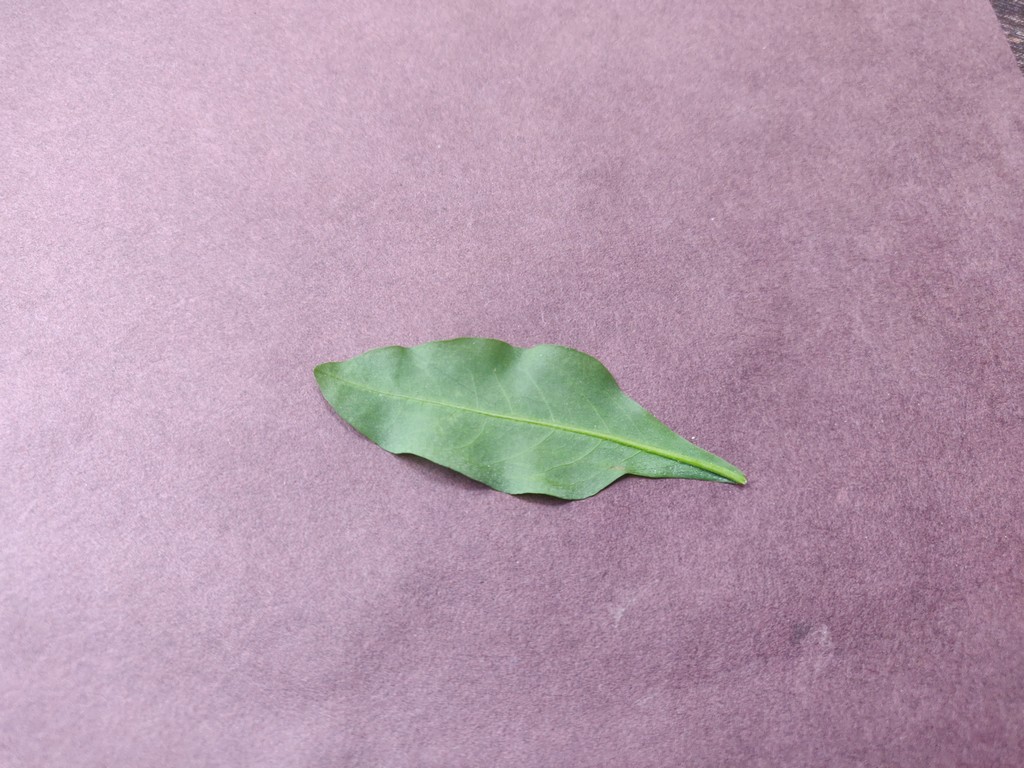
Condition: Healthy
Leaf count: single
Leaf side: back